Hugh Pigot (Royal Navy officer, born 1722)

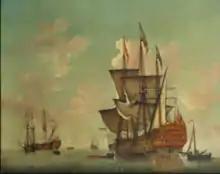
HMS "Royal William" which Pigot commanded at the capture of Quebec

In March 1744 he followed Grenville into on the home station, and on 2 November 1745 was promoted to commander of the fireship . On 22 April 1746 he was appointed as post-captain into the , apparently for rank only, and in April 1747 was appointed to command of the in the West Indies. In 1755, he was appointed captain of the 60-gun , one of the ships put into commission in anticipation of the war with France. In June 1758 he commanded "York" at the reduction of Louisbourg, and in September 1759 he commanded the 84-gun "Royal William" in the fleet of Sir Charles Saunders at the capture of Quebec. He was employed in "Royal William" for the remainder of the war in the Channel; and in May 1760, chased the "Diadem", a French third rate of seventy-four guns, bound for Martinique with stores and specie for the payment of the soldiery, into the Groyne.